The Terrorist (novel)

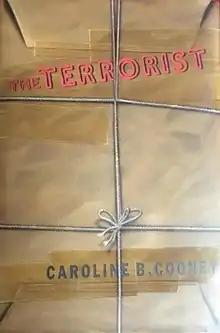

The Terrorist is a 1997 young adult novel by Caroline B. Cooney. It deals with Laura Williams, a sixteen-year-old American who attends an international school in London. When her younger brother, Billy, is killed by a terrorist bomb handed to him by a stranger on the subway, Laura becomes obsessed with revenge. She suspects everyone, including her classmates, and wonders about their associations with such causes as the PLO or the IRA. Laura knows nothing of world politics at first, but she quickly learns that the world is a dangerous place and many nations have many enemies. The situation is complicated when an Iranian classmate named Jehran asks Laura to give her Billy's passport to help her escape an arranged marriage. This book has been frequently challenged due to its portrayal of Muslims.